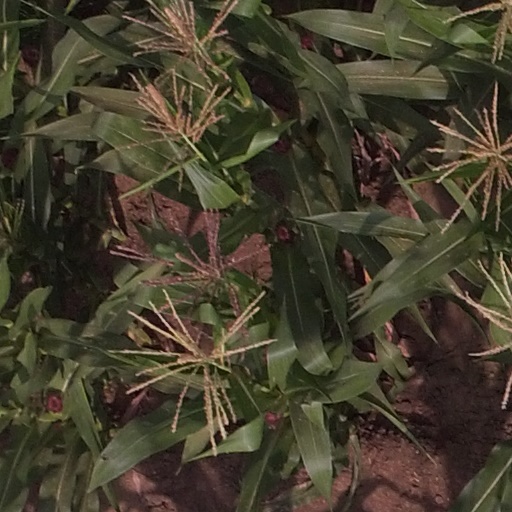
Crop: maize; corn